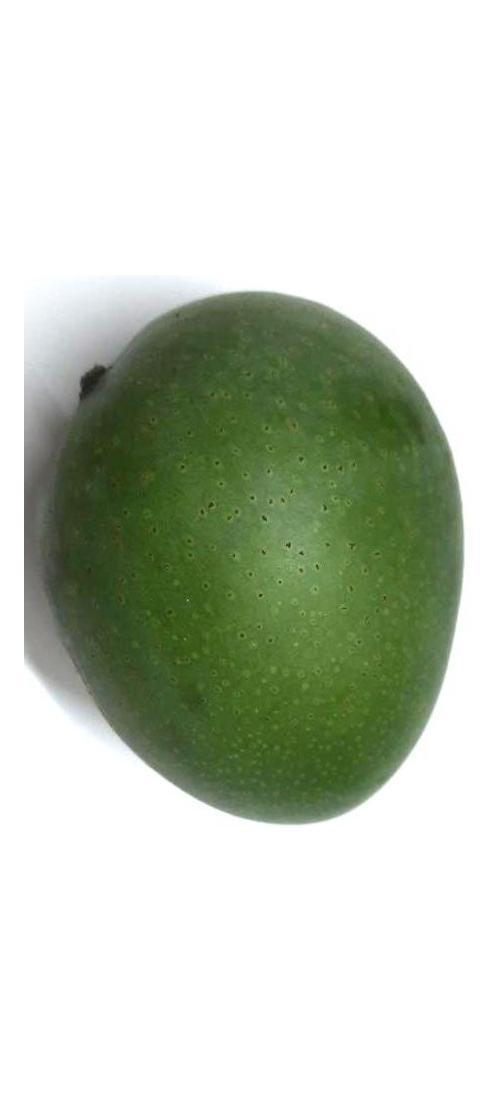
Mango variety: Ashshina Zhinuk